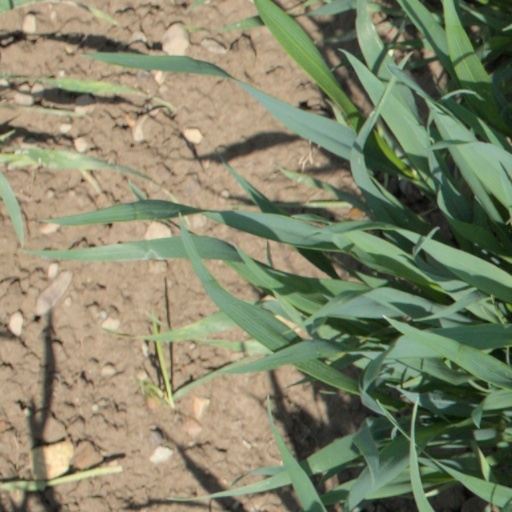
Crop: wheat